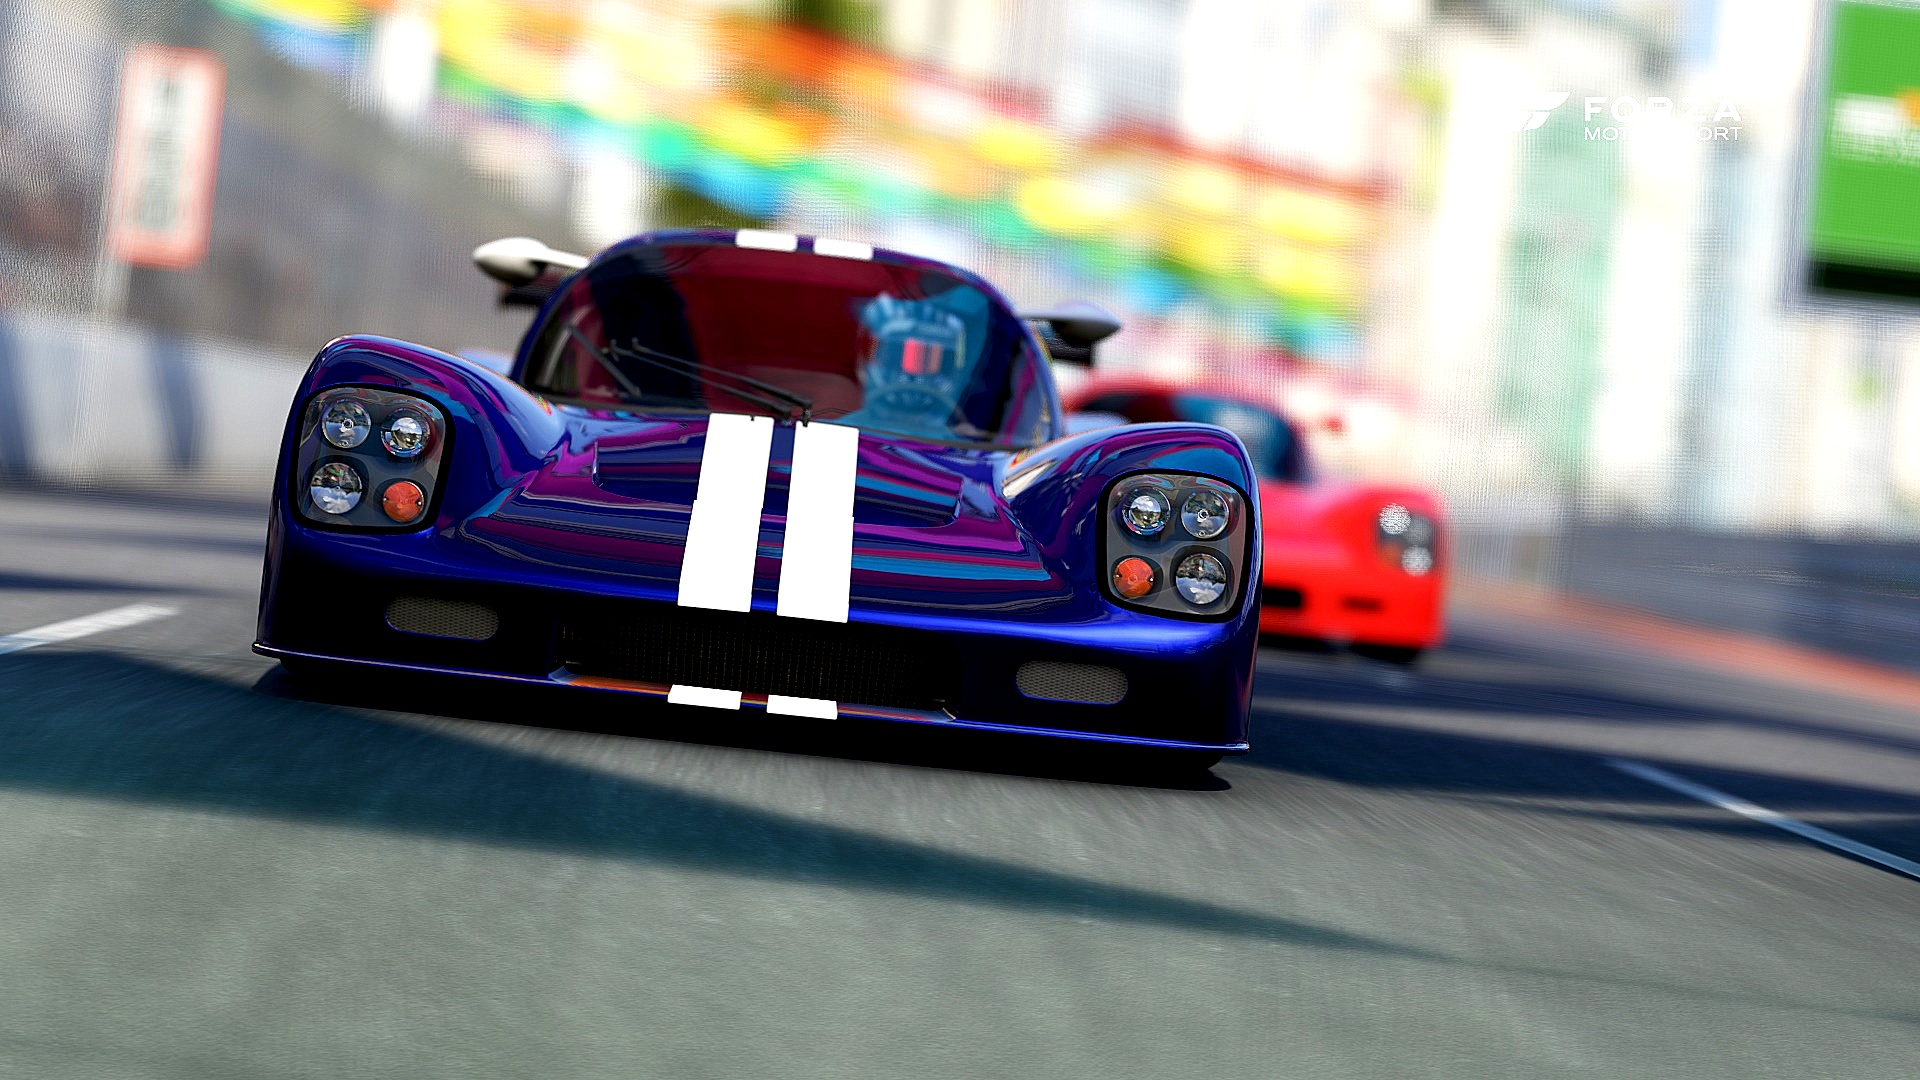
car, vehicle, sports car, race car, race, supercar, race track, land vehicle, automobile make, automotive design, sports prototype